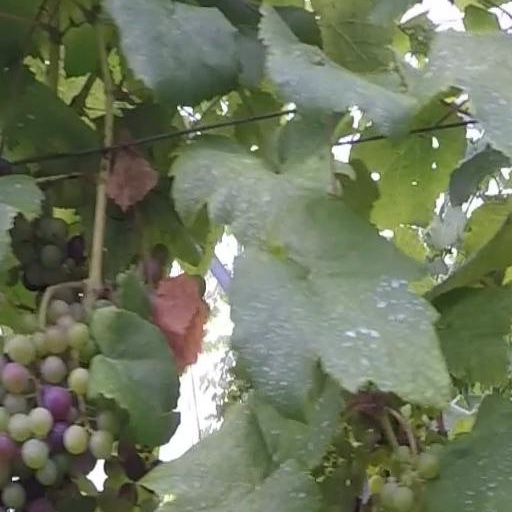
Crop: grape